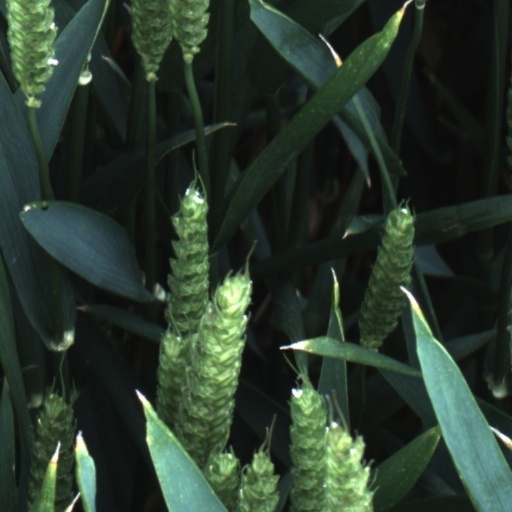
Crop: wheat